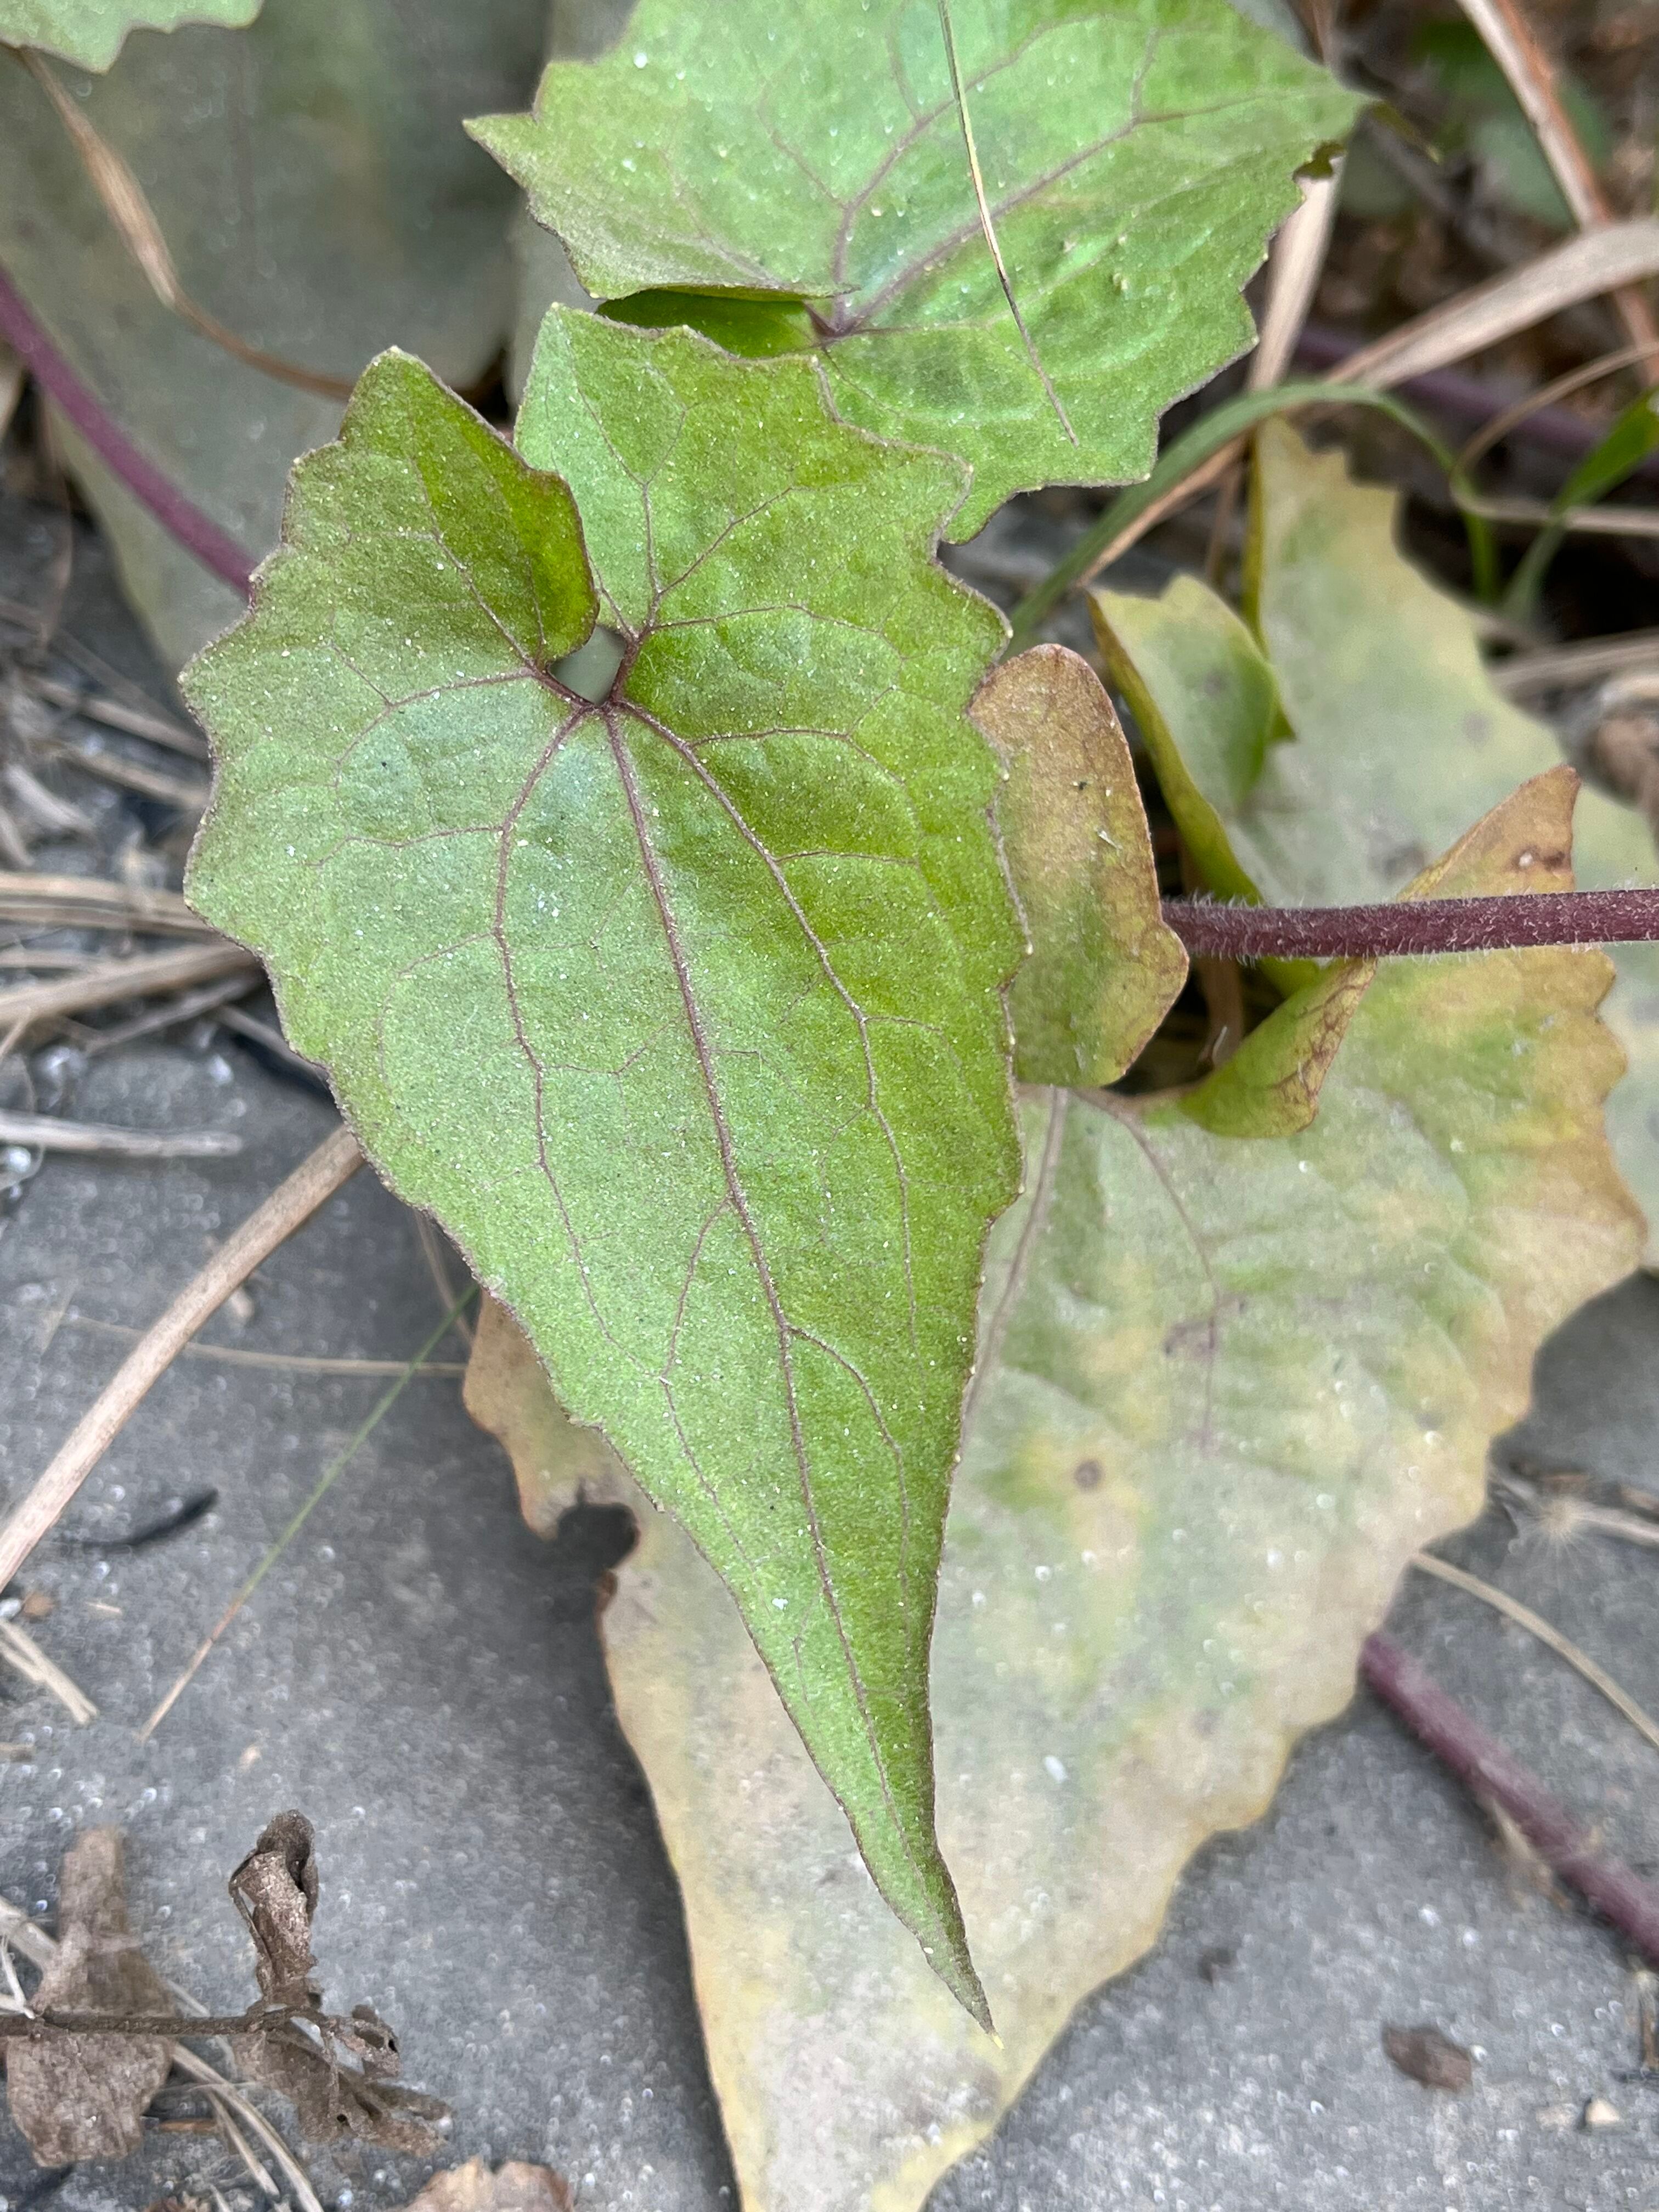
Plant species: mikania-micrantha